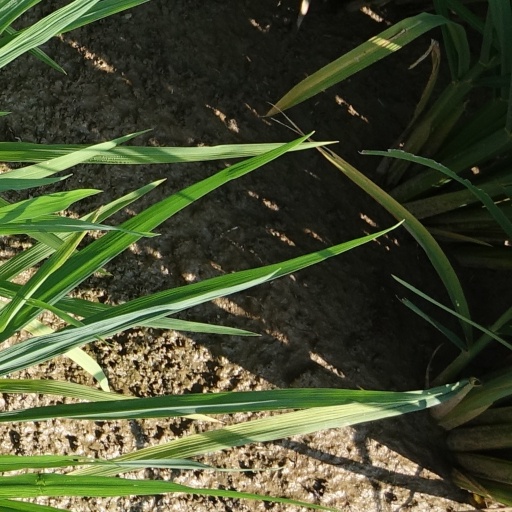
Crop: rice